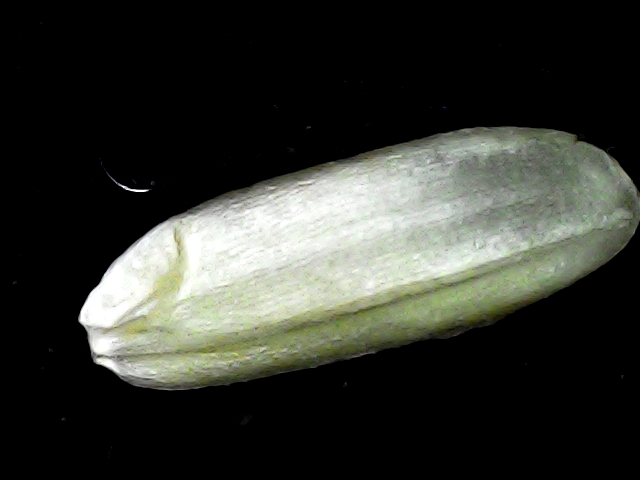
Rice variety: BR23